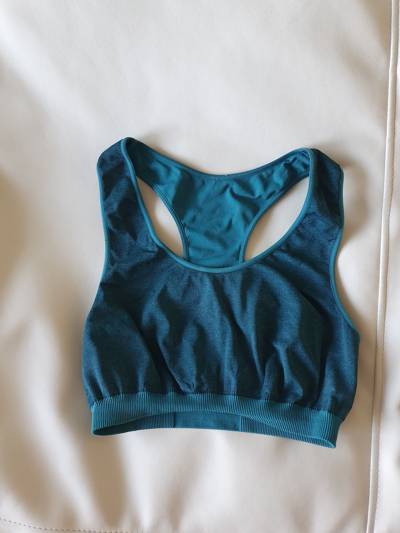
Waste category: clothes